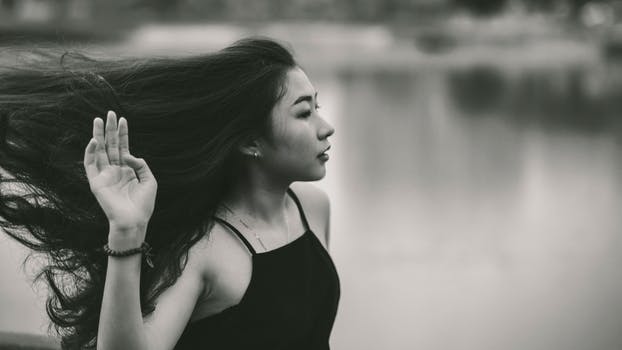
Label: No Watermark